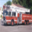
Label: truck